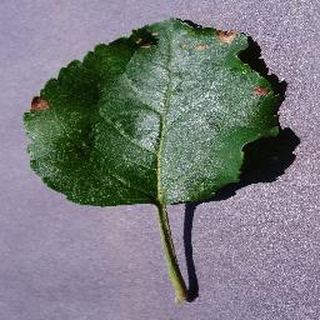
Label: apple_black_rot